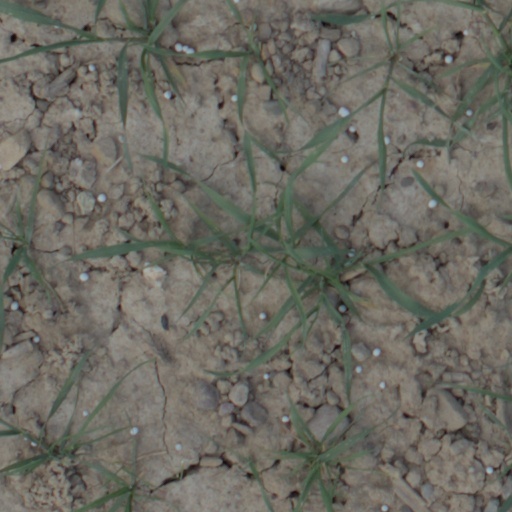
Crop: wheat